Jalal's Story

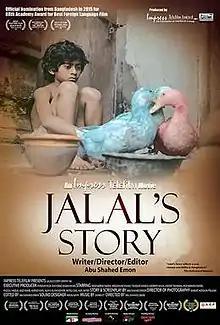
Film poster

Jalal's Story is a 2014 Bangladeshi film directed by Abu Shahed Emon and produced by Faridur Reza Sagar. Character actors Arafat Rahman and Mohammad Emon play the lead roles. The film was selected as the Bangladeshi entry for the Best Foreign Language Film at the 88th Academy Awards, but it was not nominated.